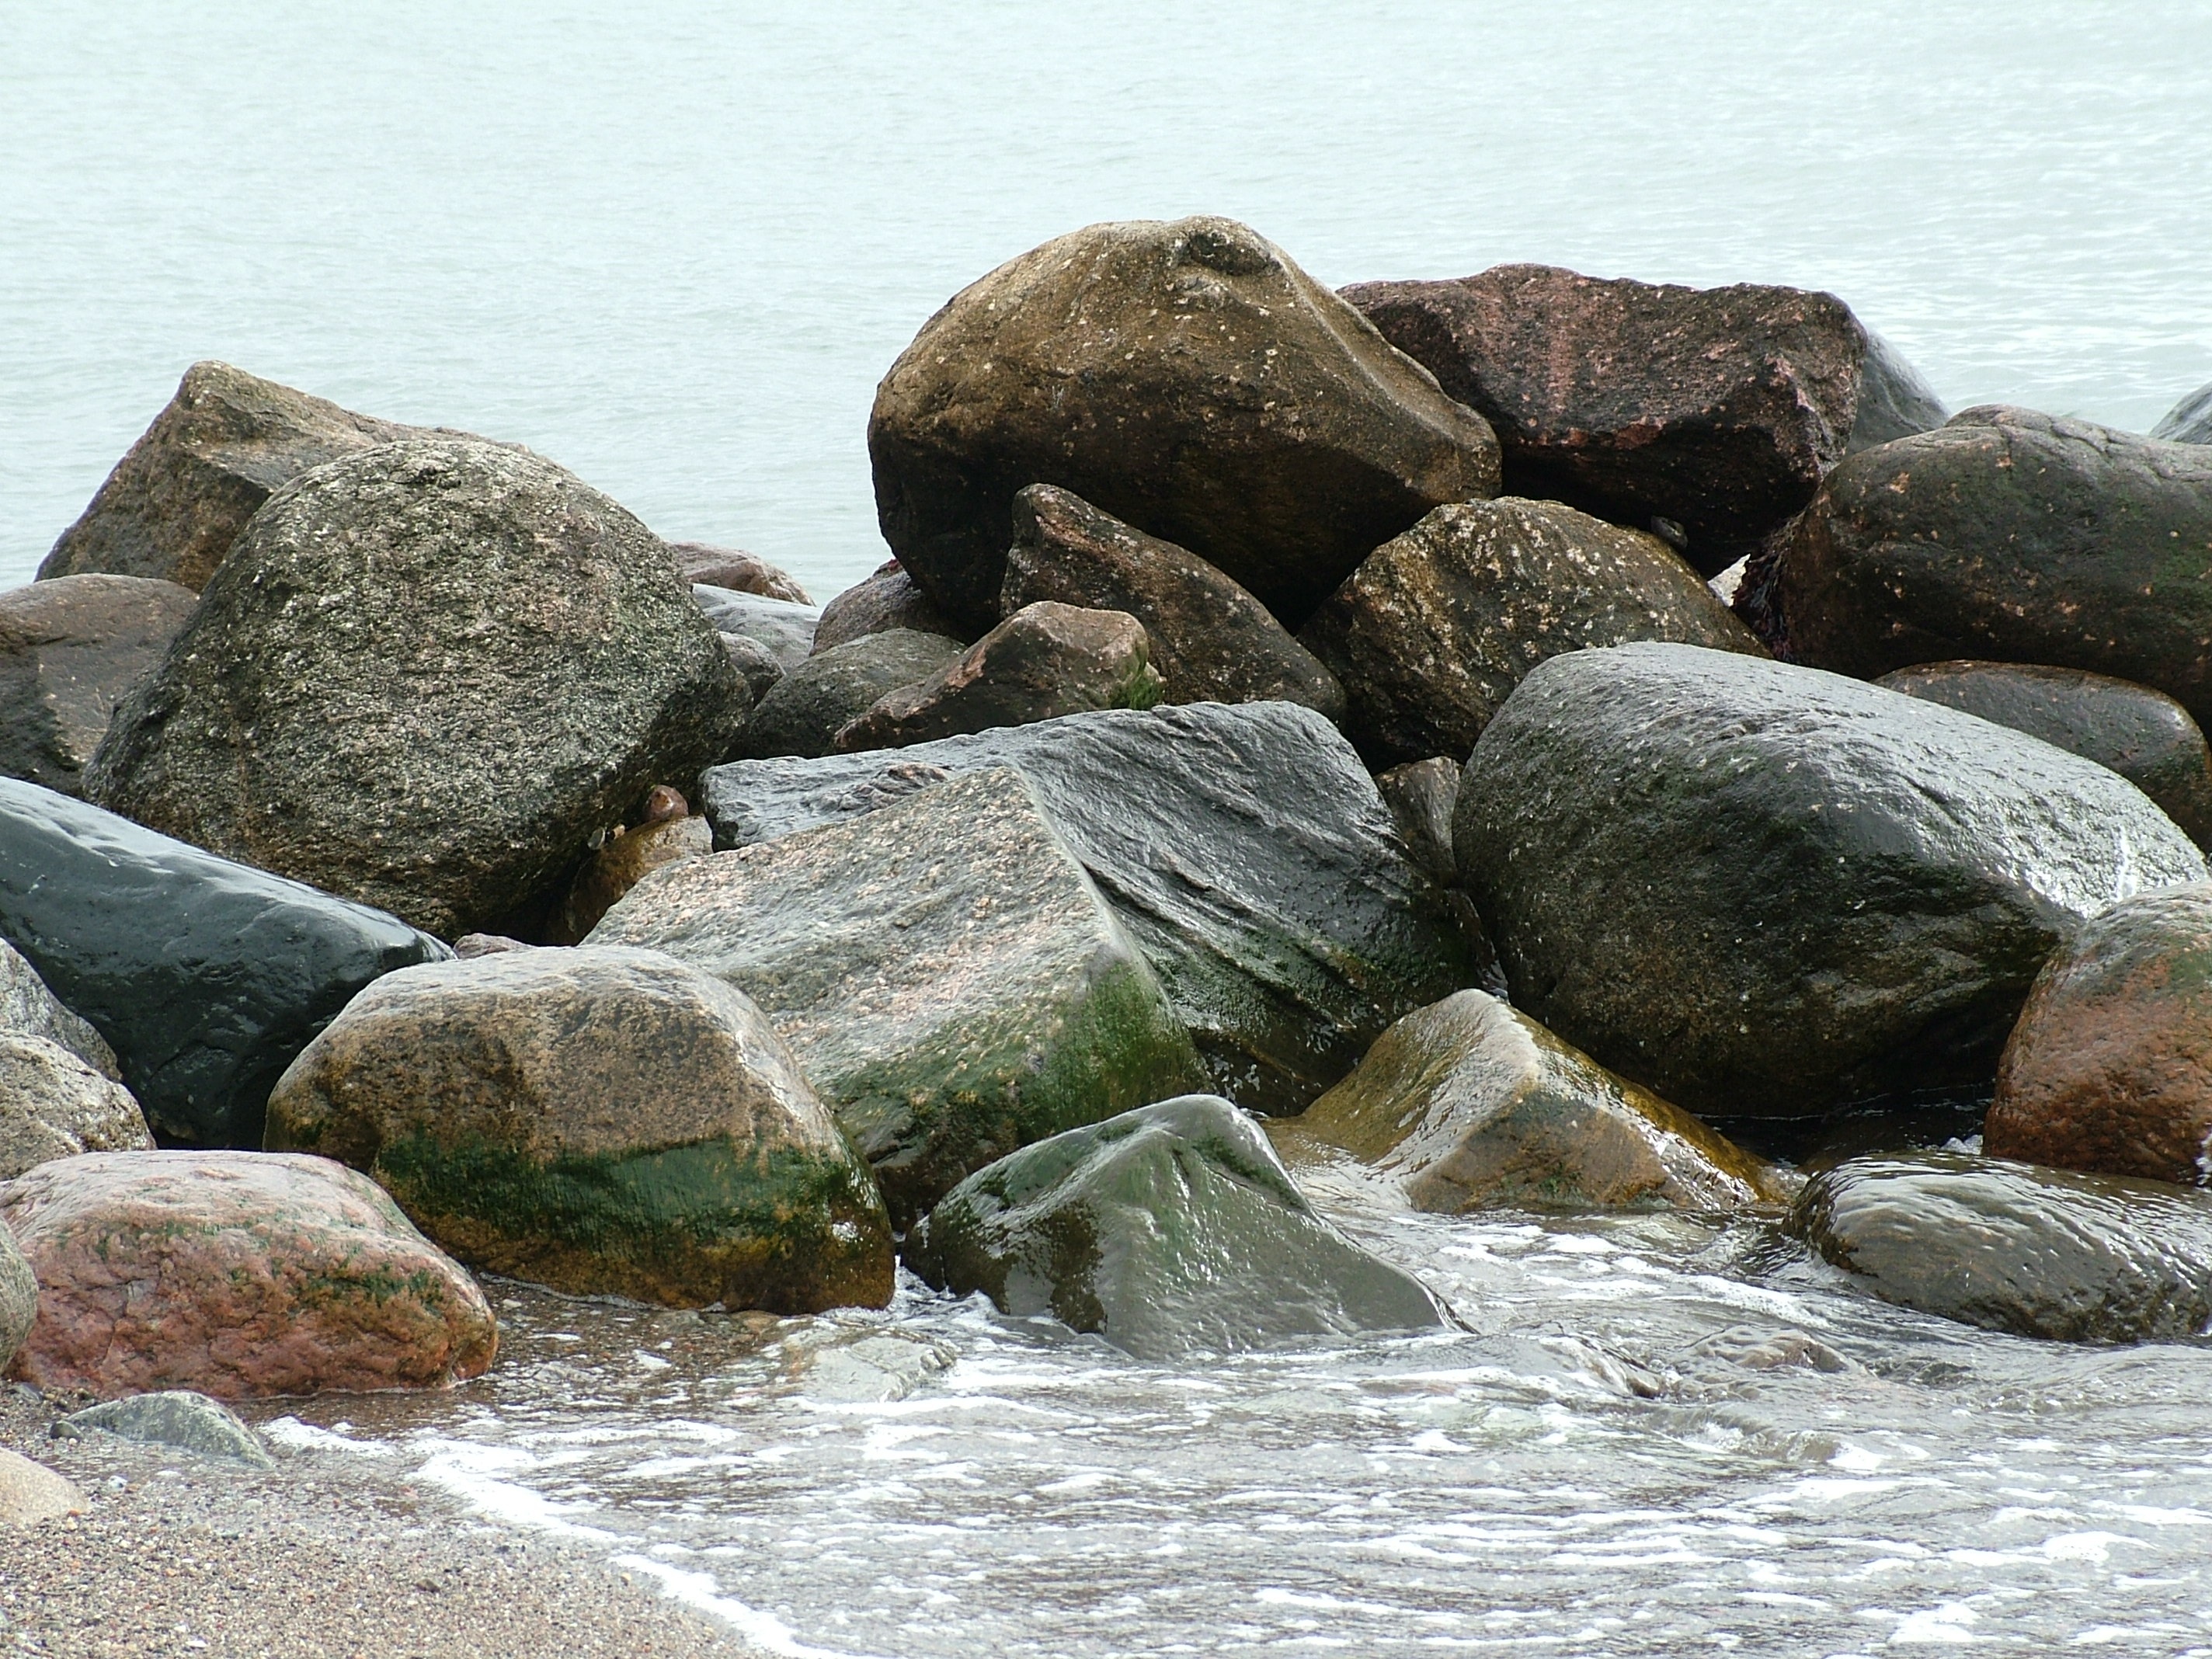
beach, sea, coast, water, nature, sand, rock, ocean, shore, wave, stone, stream, rapid, material, body of water, structures, geology, boulder, baltic sea